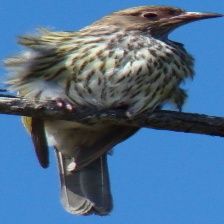
Species: AUSTRALASIAN FIGBIRD
Scientific name: SPHECOTHERES VIEILLOTI